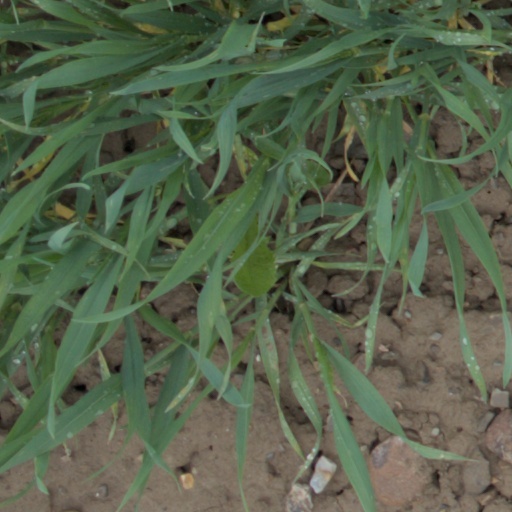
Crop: wheat